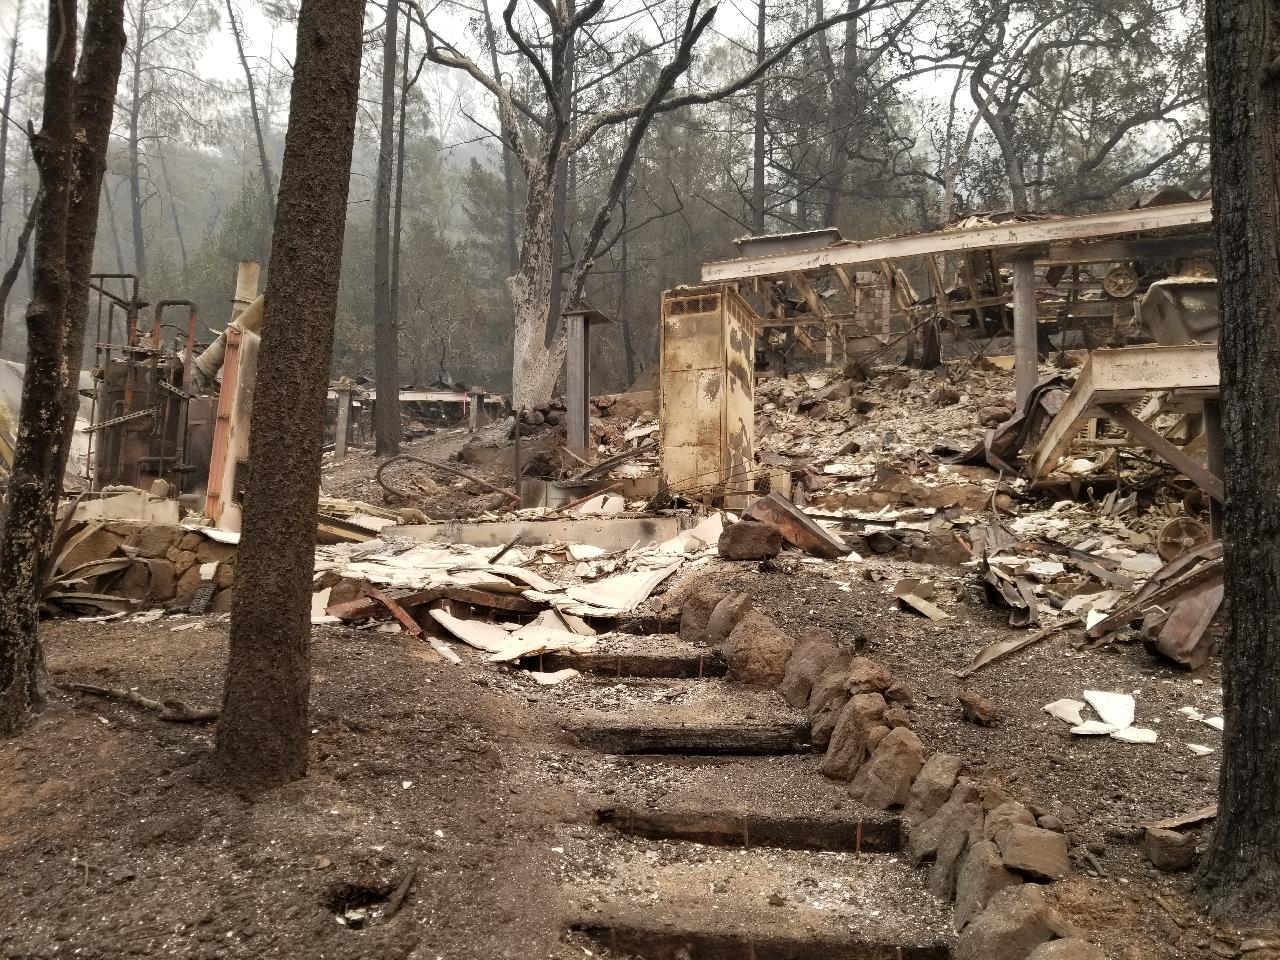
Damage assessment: destroyed